Michail Svetlev

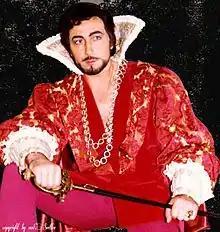
Michail Svetlev as Duke of Mantova in "Rigoletto"

Michail Svetlev debuted in the United States in 1980 as Ricardo in Verdi's "Un Ballo in Maschera" in Washington, D.C. Further appearances included opera companies in San Francisco, Houston, Miami, Philadelphia, and Palm Beach.